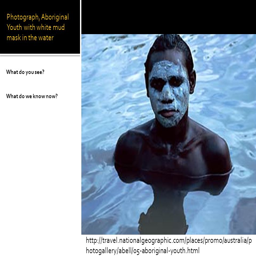
photograph , what do you see .